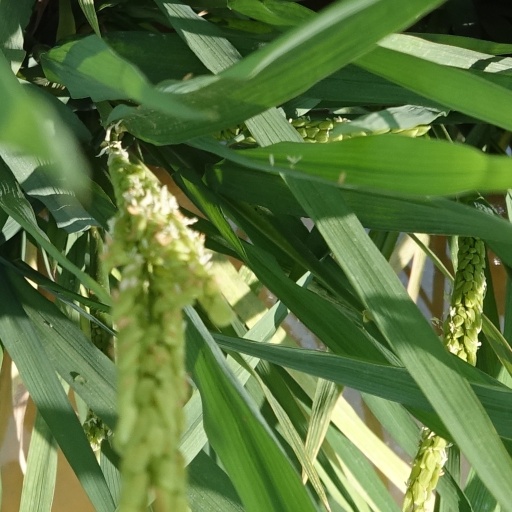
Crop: rice